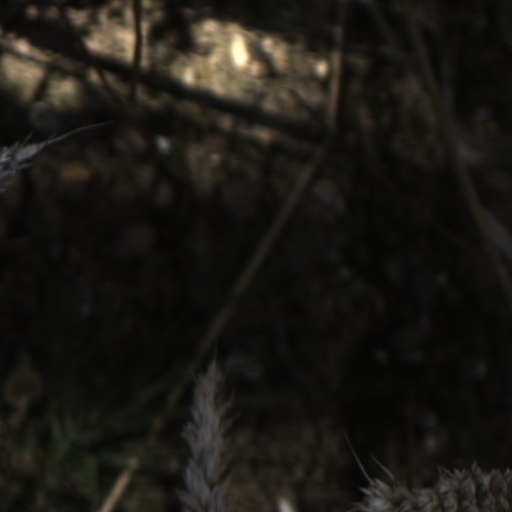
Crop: wheat